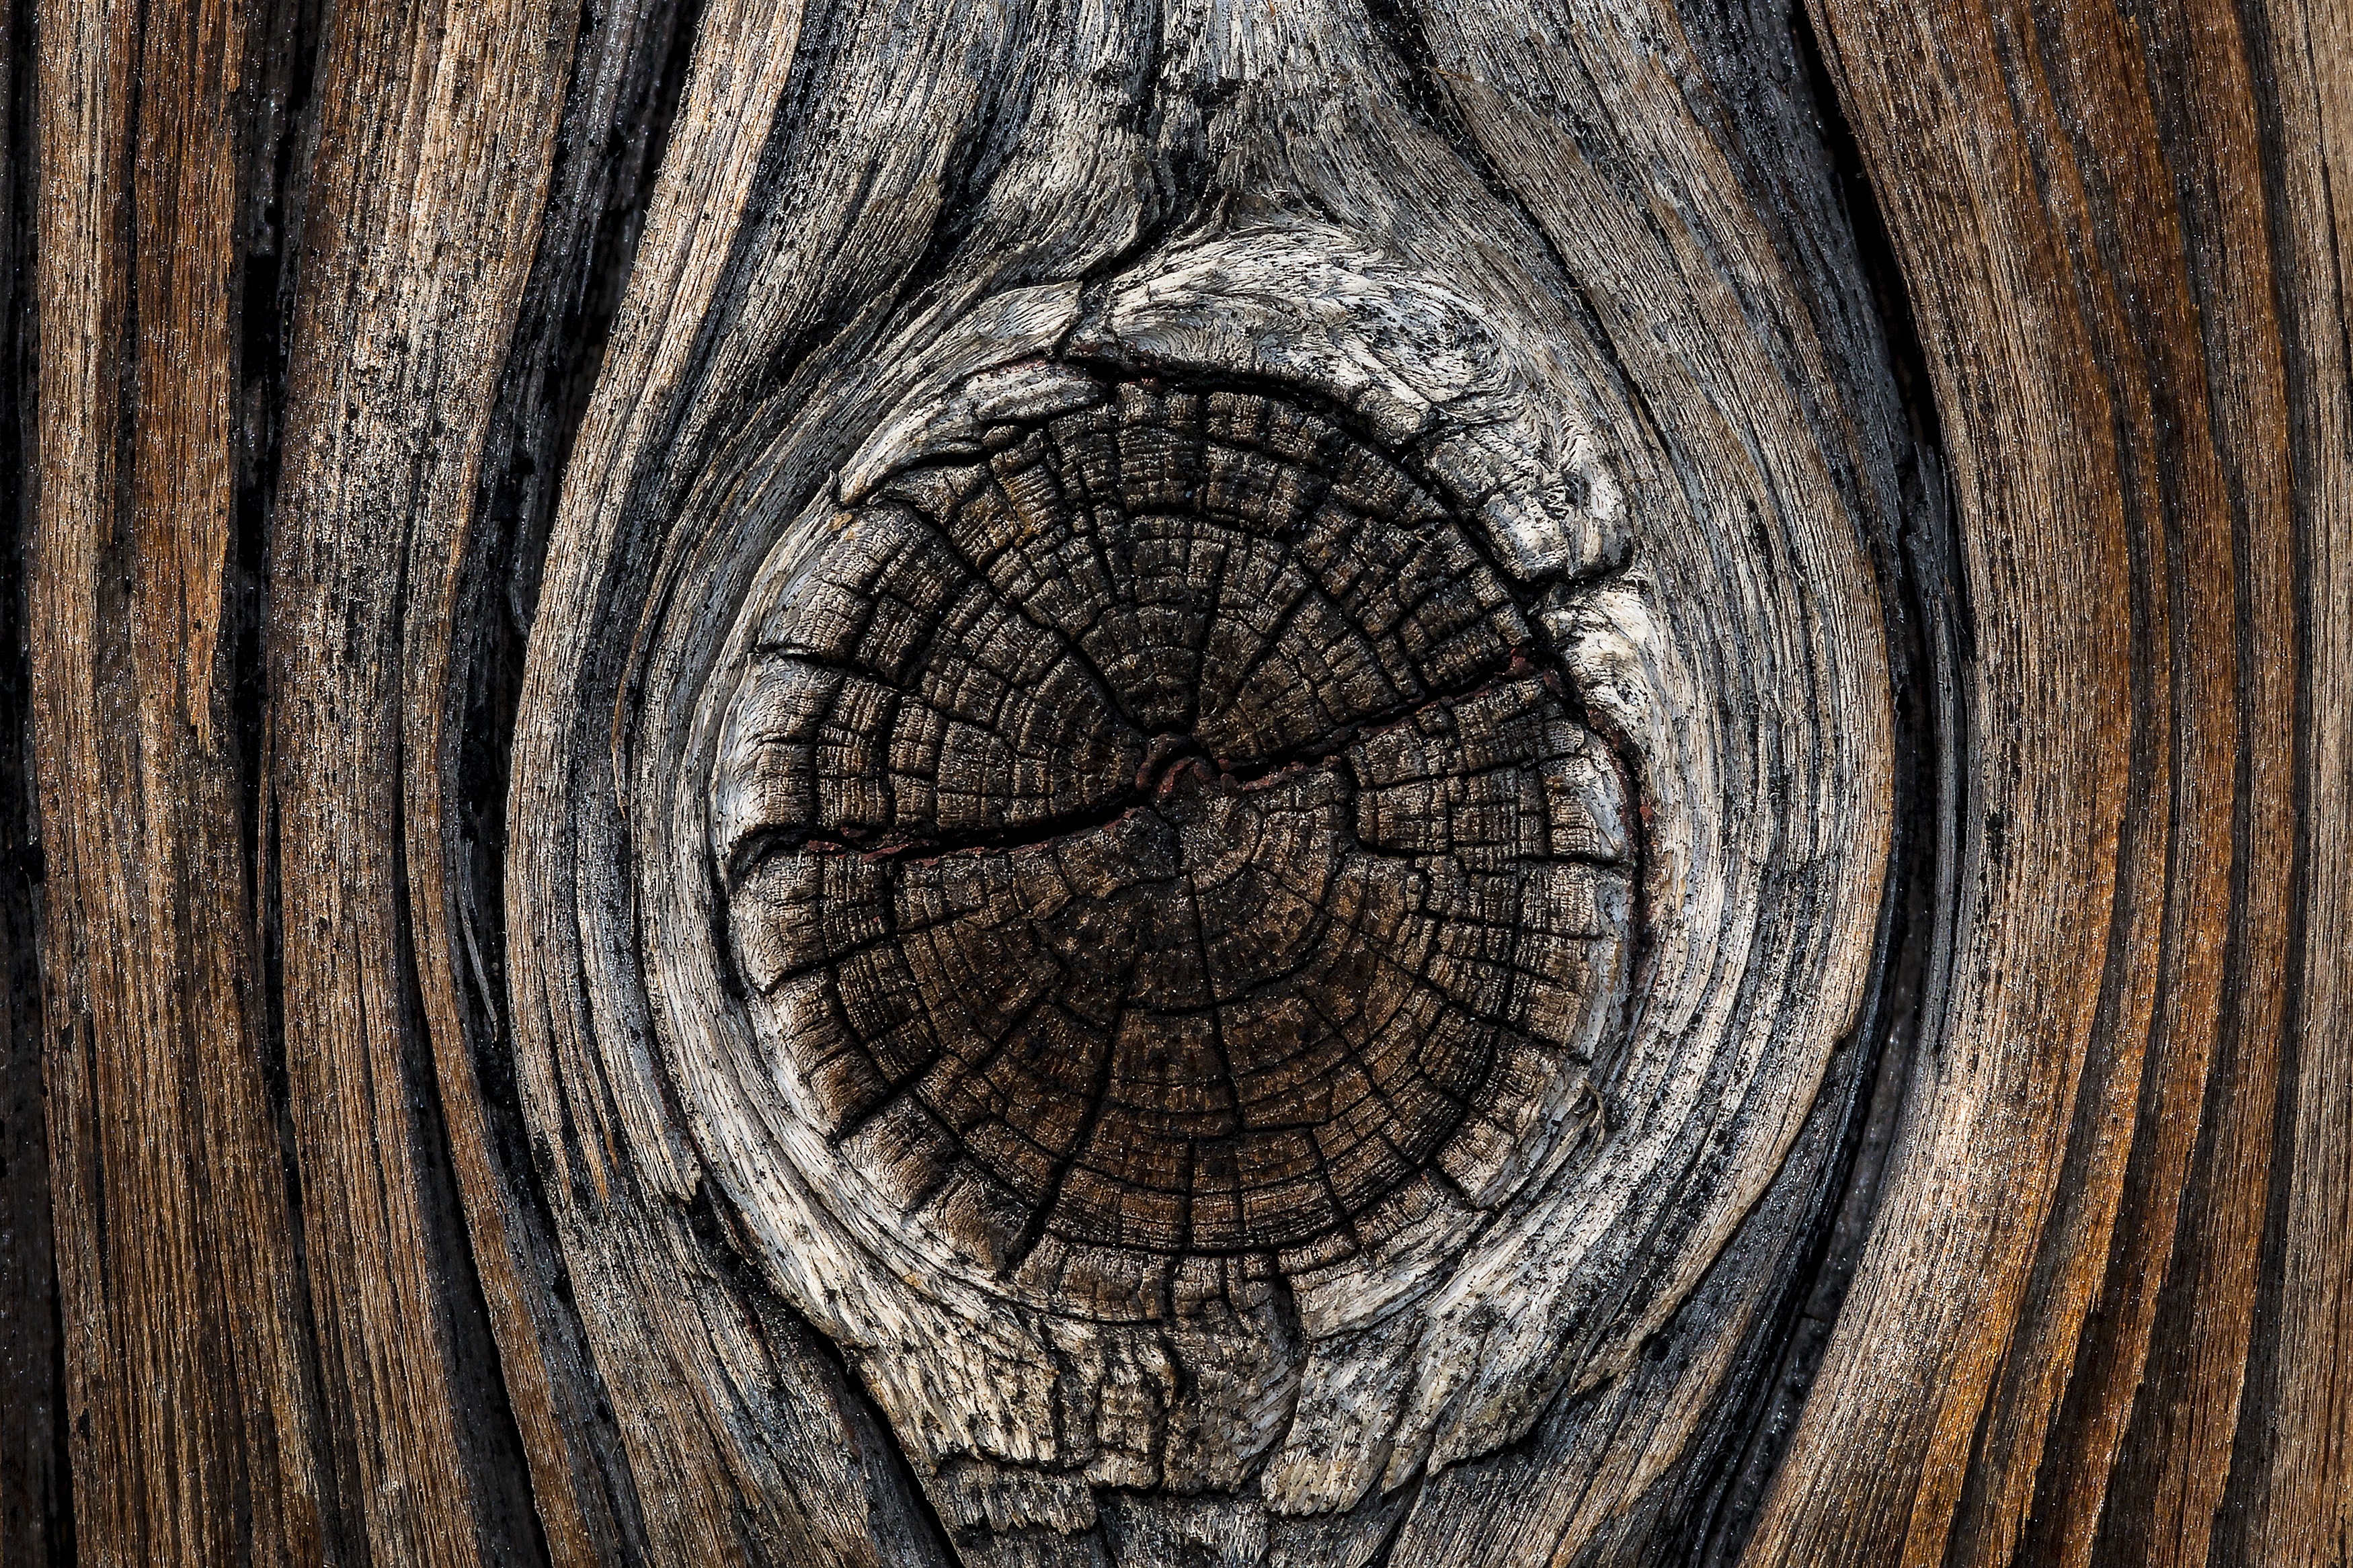
tree, branch, structure, plant, board, wood, grain, texture, leaf, trunk, old, circle, weathered, close up, art, boards, symmetry, carving, tree stump, panels, boards bridle, man made object, ancient history, woody plant